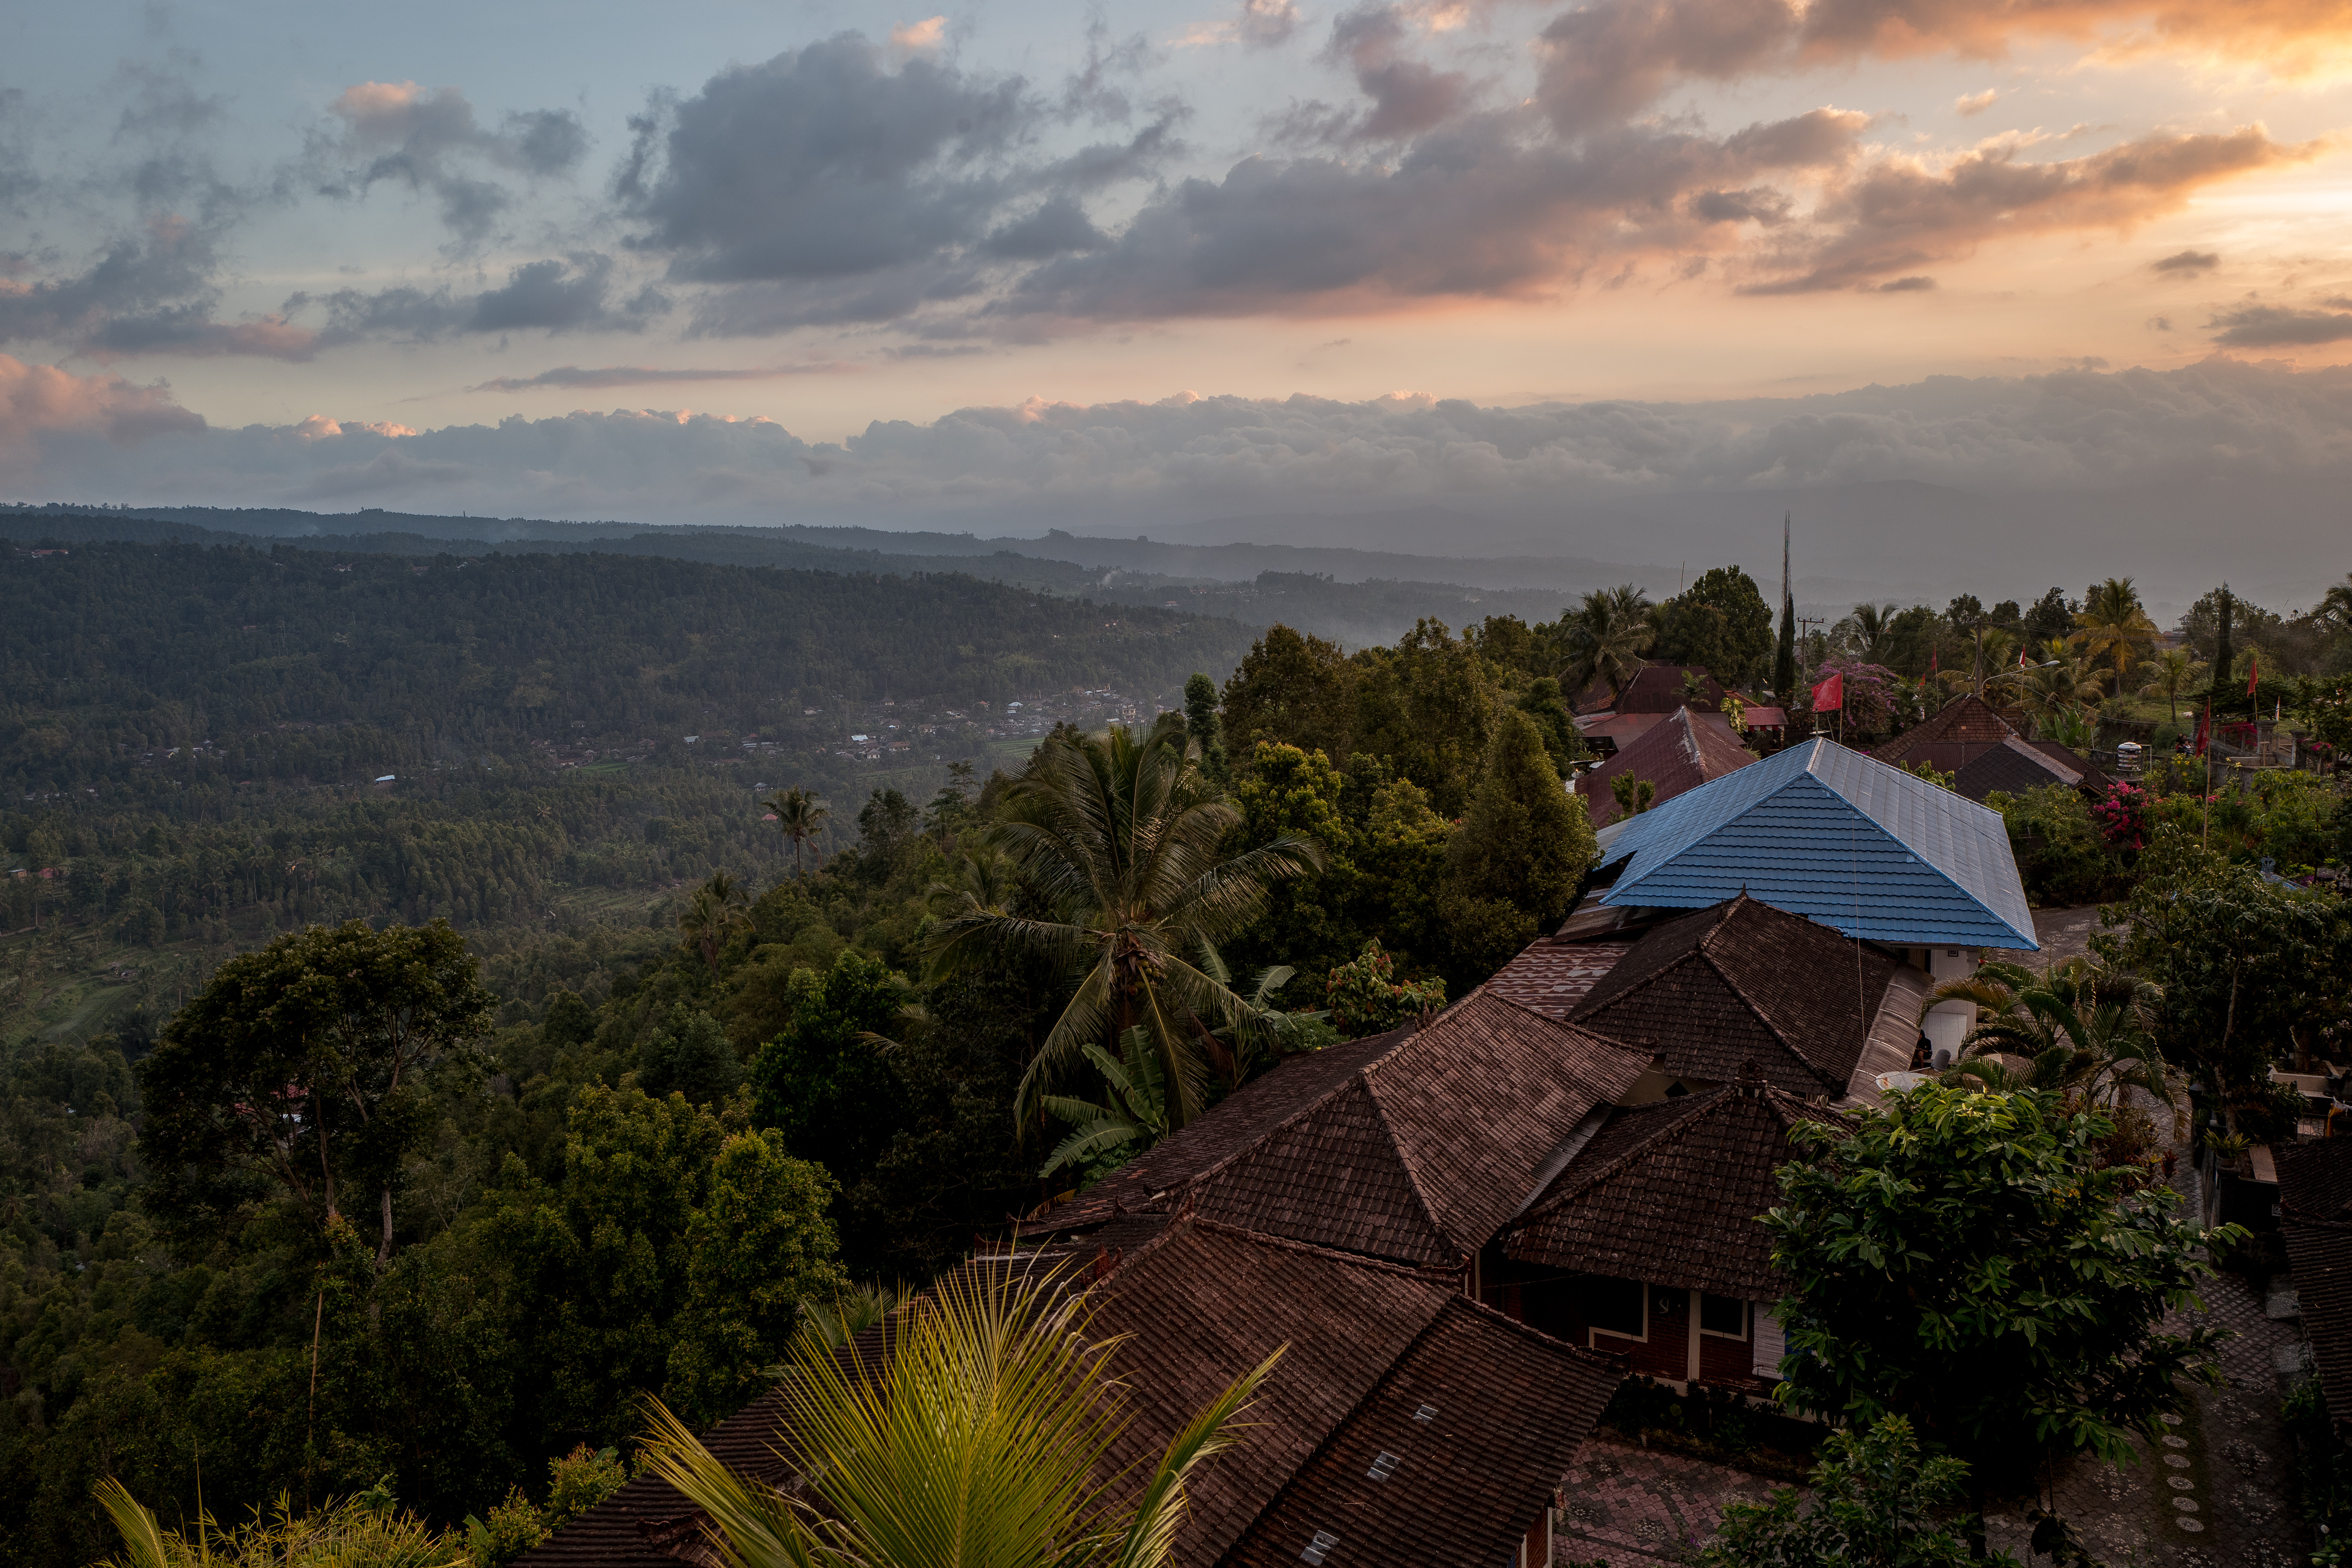
landscape, sea, coast, tree, nature, forest, horizon, mountain, cloud, sky, sunset, sunlight, morning, hill, dusk, evening, tropical, holiday, asia, munduk, bald, 28mm, urlaub, exotic, leica, tropisch, summilux, q, bali, rural area, balinese, atmospheric phenomenon